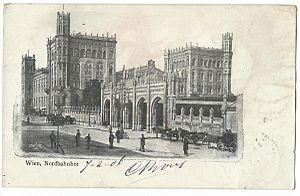
Vue de Vienne au début du XXe siècle.
L'industrie pétrolière en Galicie orientale, du milieu du XIXᵉ siècle aux années 1980, représente une part importante de la production pétrolière en Europe. Elle se concentre dans les districts de Drohobych et Boryslav. Cette région appartient à l'Empire d'Autriche, devenu en 1867 l'Empire austro-hongrois, puis, de 1918 à 1939, à la Pologne. Disputée pendant les deux guerres mondiales où elle alimente en pétrole l'Allemagne et ses alliés, elle devient en 1945 une partie de la république soviétique d'Ukraine, puis de l'Ukraine indépendante à partir de 1991. La production décline et devient marginale à la fin du XXᵉ siècle.